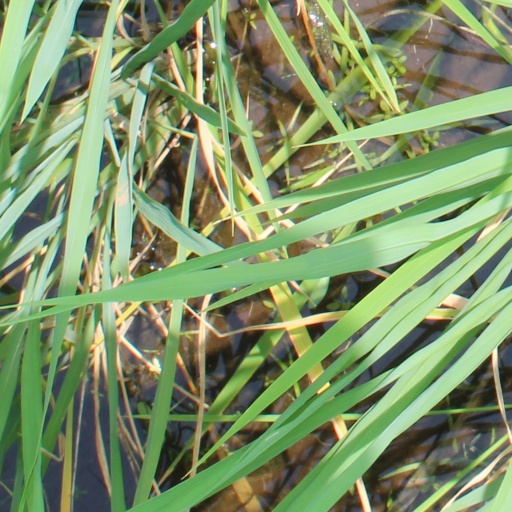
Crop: rice